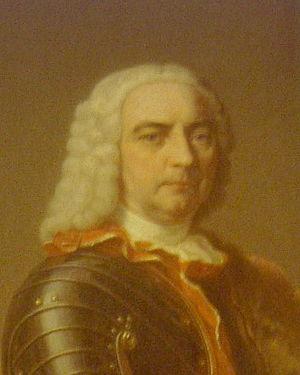
Jean-Jacques Desandrouin
L'histoire du bassin minier du Nord-Pas-de-Calais retrace en détail tous les faits historiques de l'exploitation de ce bassin minier, exploité intensivement pour la houille présente dans son sous-sol de la fin du XVIIᵉ siècle jusqu'à la fin du XXᵉ siècle.
Jean-Jacques Desandrouin, très souvent nommé Jacques Desandrouin, né le 25 mai 1681 à Lodelinsart et mort en ce même lieu le 16 novembre 1761, est un maître de verrerie, de forges et de houillères. Fondateur de la Compagnie des mines d'Anzin, il est un des premiers entrepreneurs du charbon français. Il fut également bailli de Charleroi.